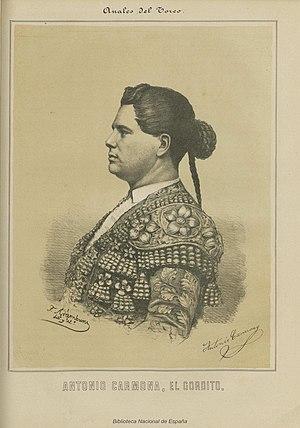
Antonio Carmona y Luque dit « El Gordito », né à Séville le 19 avril 1838, mort dans la même ville le 30 octobre 1920, est un matador espagnol.